U.S. Virgin Islands Governor's Mansion

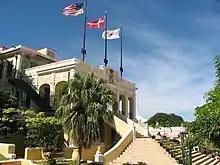
Government House, Saint Croix

U.S. Virgin Islands Governor's Mansion may refer to any one of the three official residences owned by the government of the U.S. Virgin Islands and provided to the Governor of the United States Virgin Islands. One residence is located on each of the three largest inhabited islands of this U.S. territory in the Caribbean. The U.S. Virgin Islands maintains more official gubernatorial residences than any other state or territory of the United States.